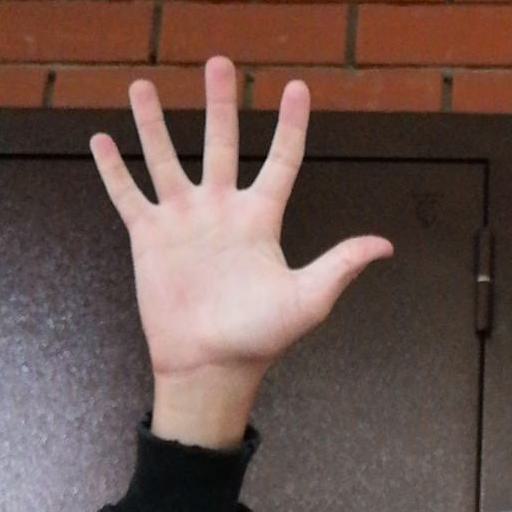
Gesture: palm